Namer

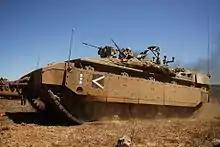
Namer during training

According to Brigadier general Yaron Livnat, they are more heavily armored than the Merkava IV tanks: "The weight saved by eliminating the turret was 'reinvested' in beefing up the armor."